Yom Kippur War

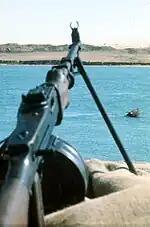
An Israeli position with captured RPD machine gun overlooks the Suez Canal on 16 October 1973

Between 10 and 13 October, both sides refrained from any large-scale actions, and the situation was relatively stable. Both sides launched small-scale attacks, and the Egyptians used helicopters to land commandos behind Israeli lines. Some Egyptian helicopters were shot down, and those commando forces that managed to land were quickly destroyed by Israeli troops. In one key engagement on 13 October, a particularly large Egyptian incursion was stopped and close to a hundred Egyptian commandos were killed.